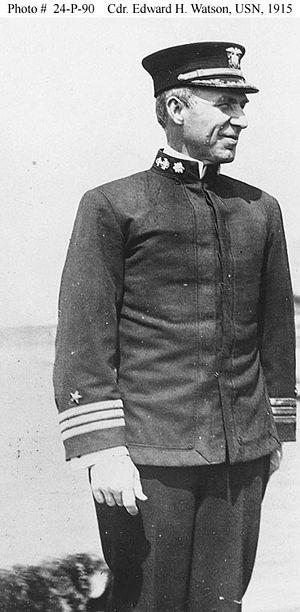
La catastrophe de Honda Point est la plus importante perte en temps de paix de navires de la Marine des États-Unis. Dans la soirée du samedi 8 septembre 1923, sept destroyers d'une flottille de quatorze navires de la classe Clemson circulant à 20 nœuds, se sont échoués à Honda Point, sur la côte nord du canal de Santa Barbara au large de Point Arguello sur la côte du comté de Santa Barbara dans ce qui est depuis 1957 la Vandenberg Air Force Base, en Californie. Deux autres navires s'étant échoués ont pu se dégager. Vingt-trois marins sont morts dans la catastrophe. Les navires échoués ne furent pas remis en service et durent être mis à la ferraille.